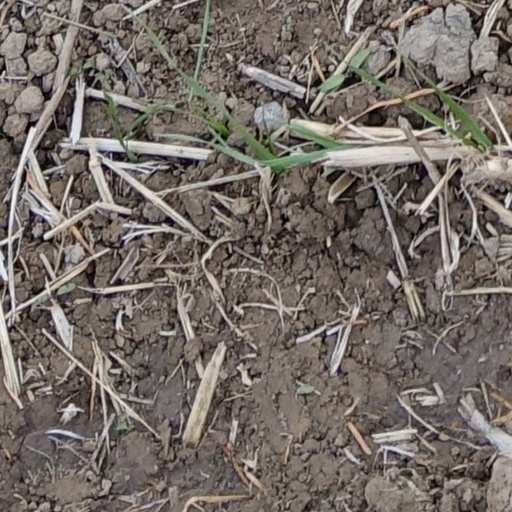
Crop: wheat